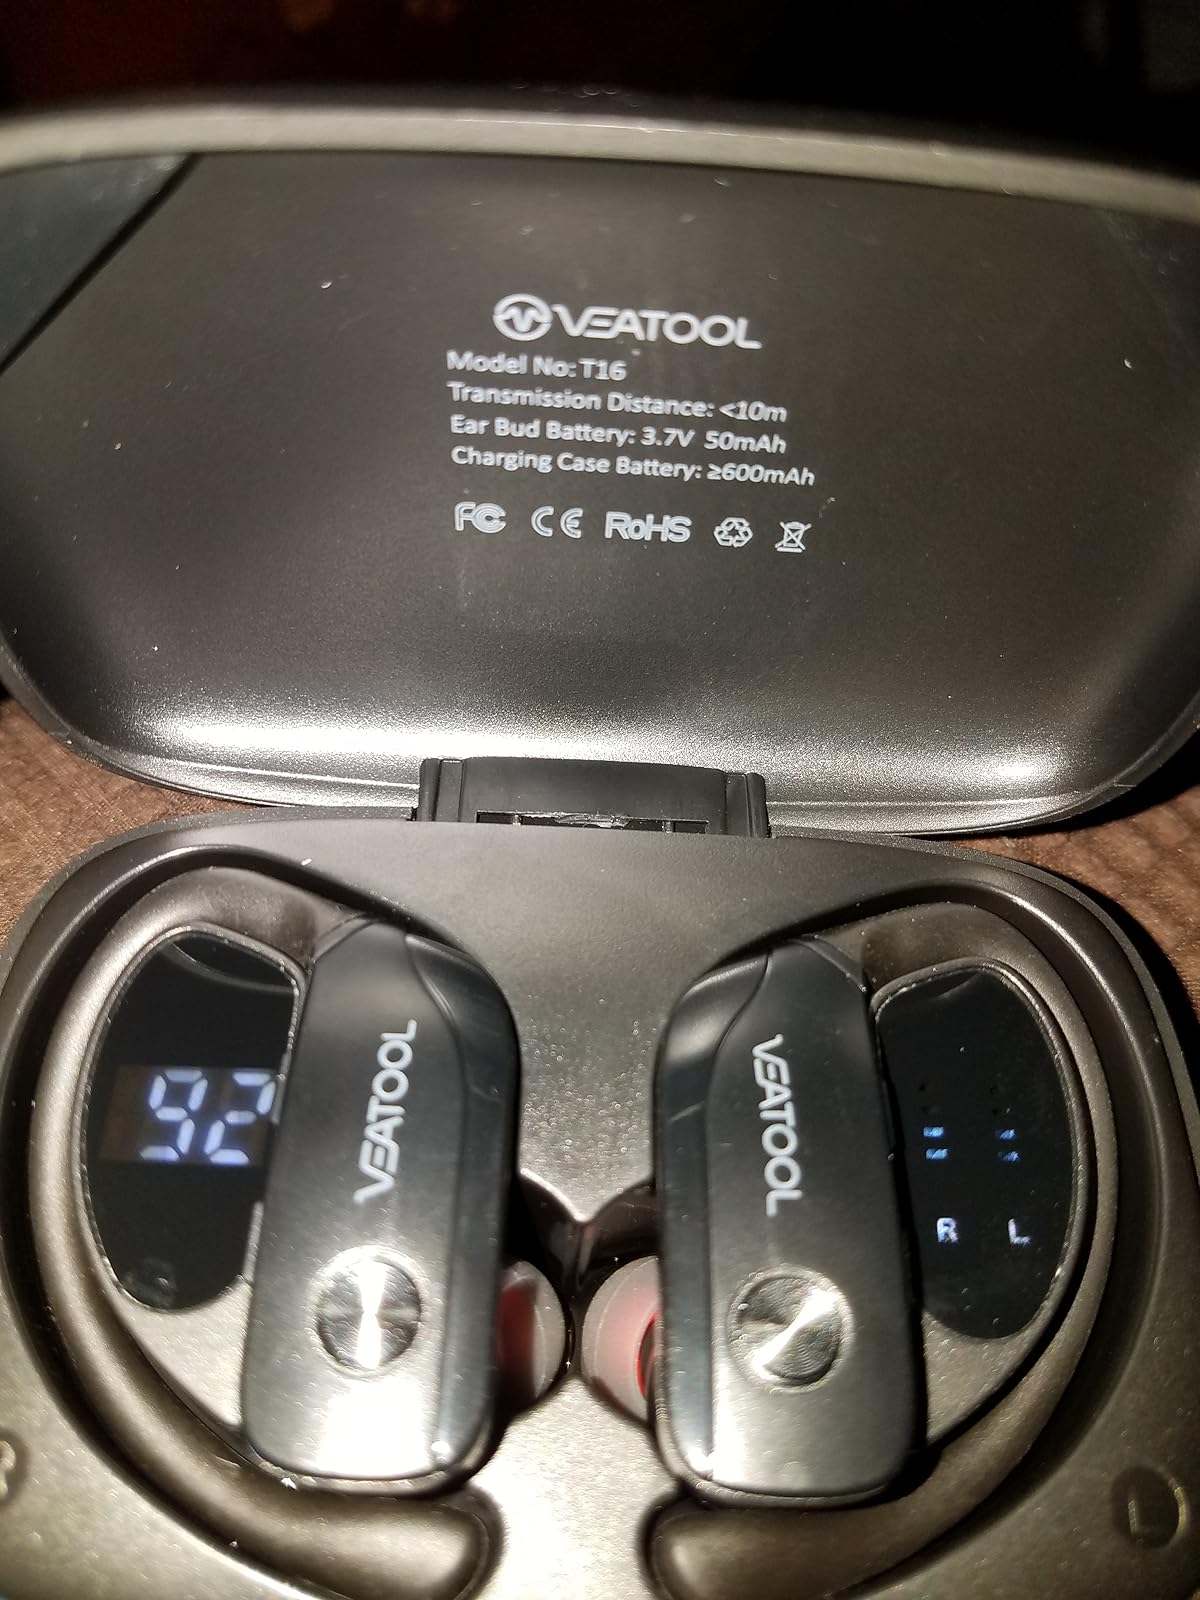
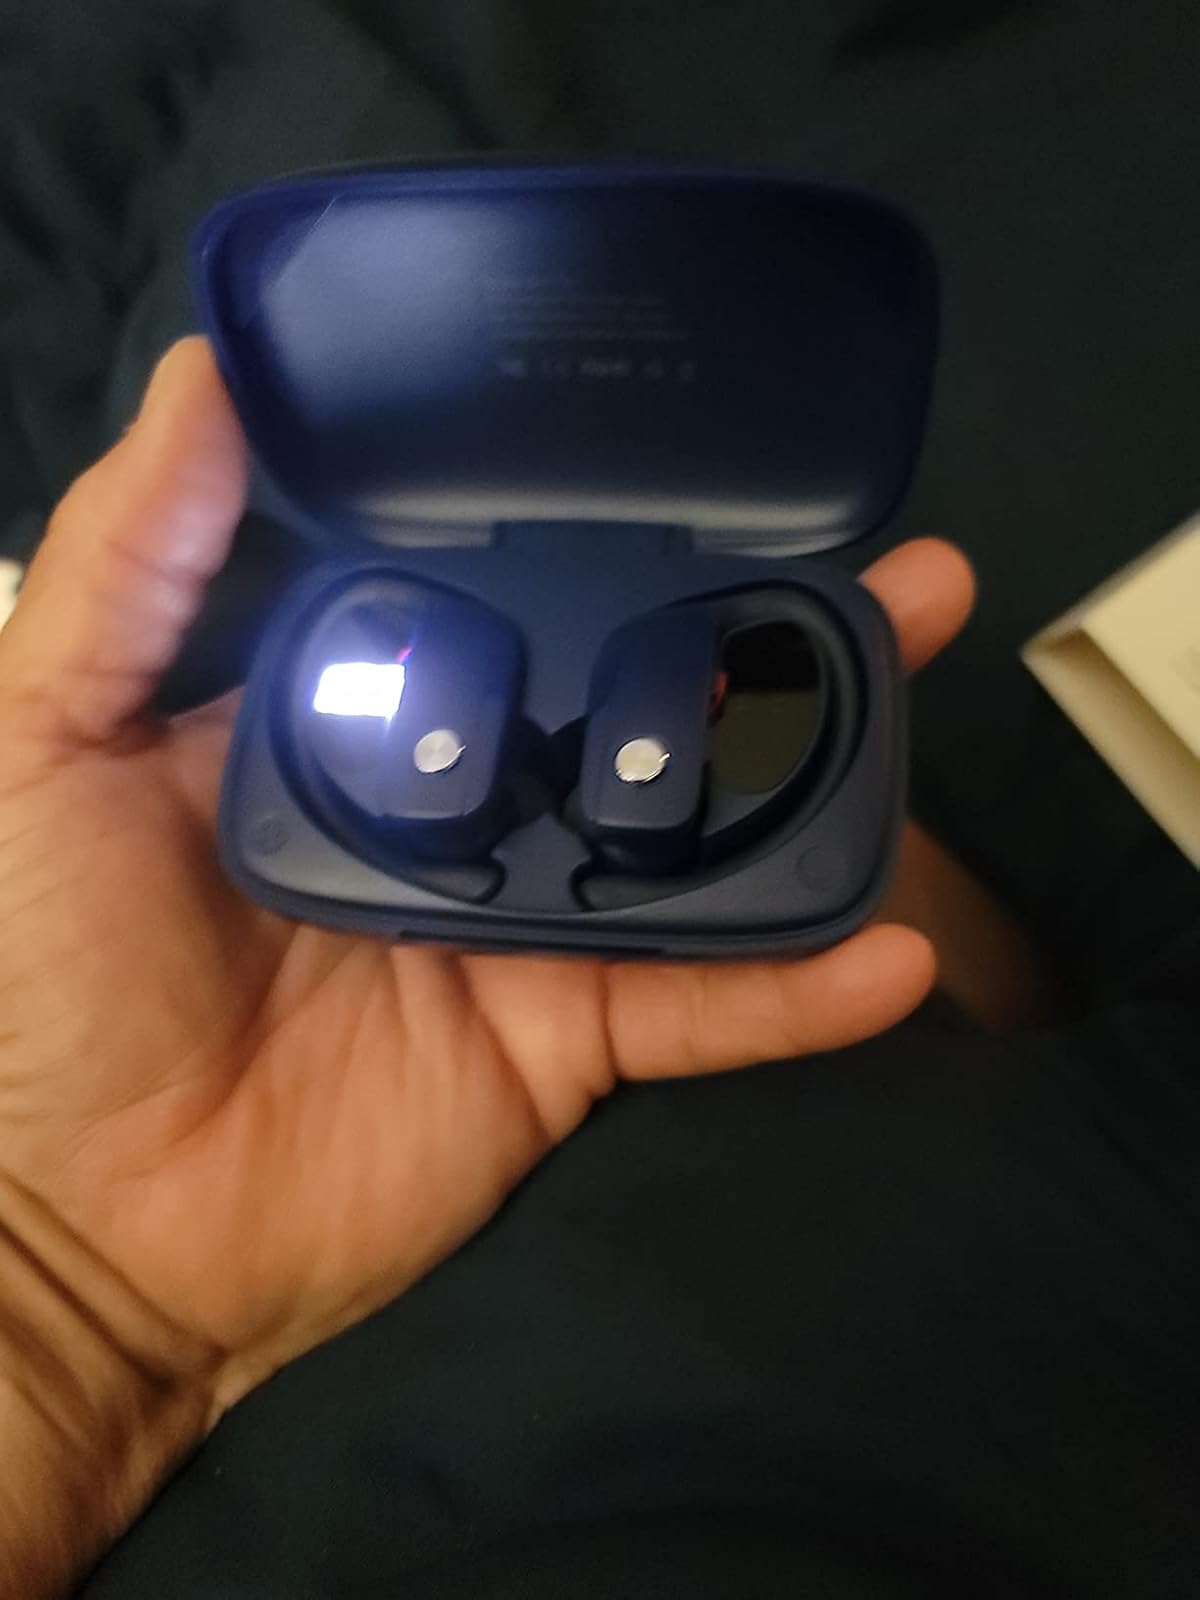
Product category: earbuds
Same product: no